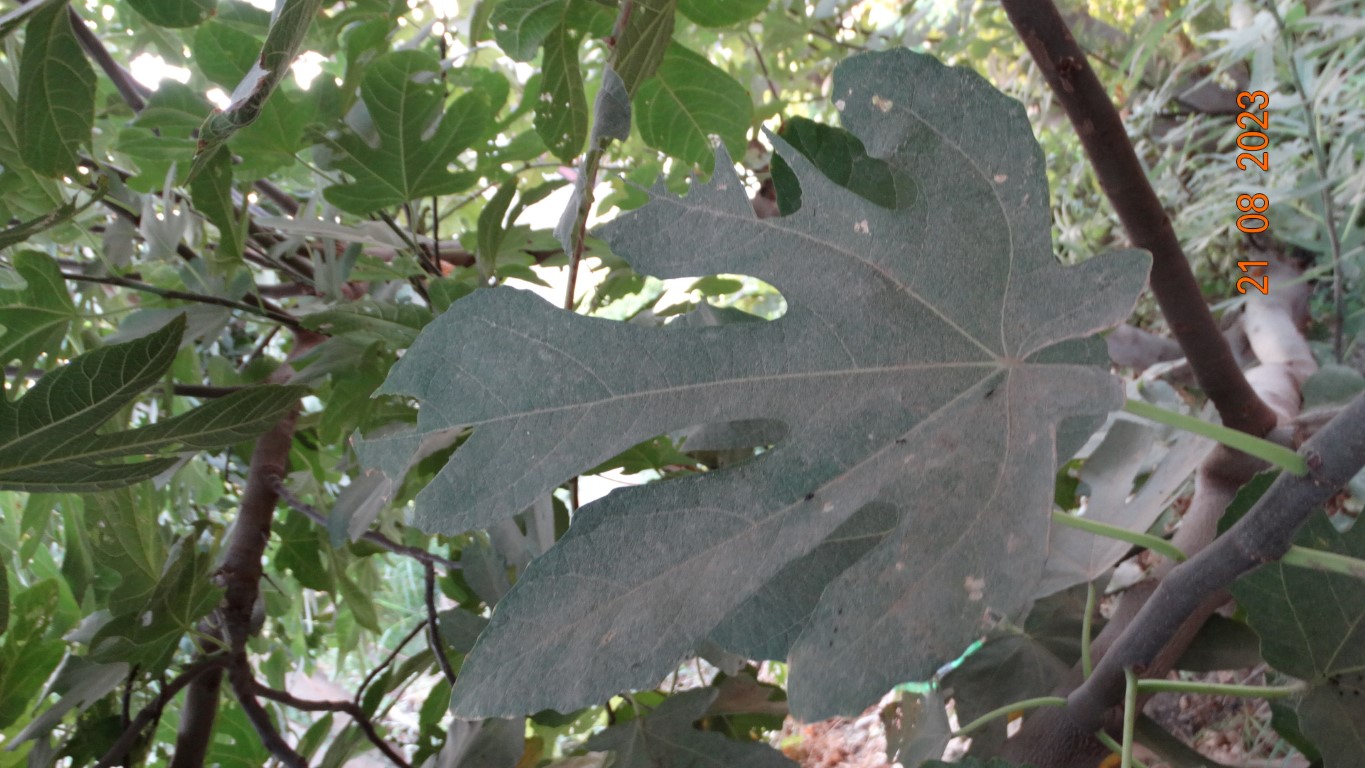
Label: infected